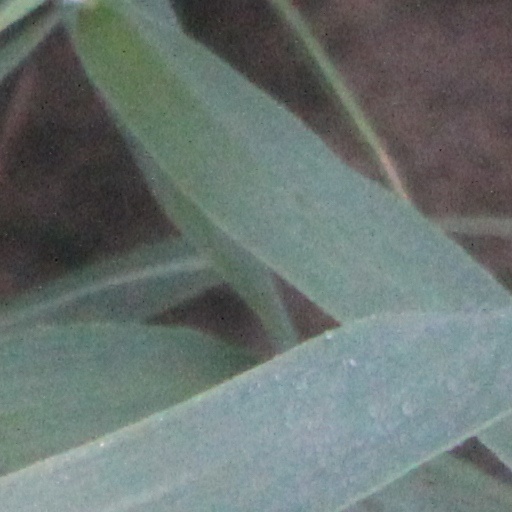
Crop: wheat